Justice (Justin Bieber album)

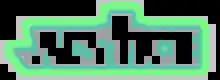
The "Justice" logo.

On February 26, 2021, when the album cover was revealed, the team of the French group Justice reacted to the album logo. According to Pedro Winter, founder and owner of French record label Ed Banger Records, the logo of the album, conceived by Bieber himself, is similar to the logo of Justice, who is signed to the label. On March 1, 2021, Winter reacted on Instagram by taking a screenshot of the logo drawn by Bieber and saying, satirically; "Ed Banger Records appoints Mr Justin Drew Bieber as Art Director. We would like to thank Mr So Me [the current artistic director of Ed Banger] for all his work since 2003". On March 18, "Rolling Stone" reported that Justice sent a cease and desist letter to Bieber over the album, citing willful trademark infringement over the Cross logo.